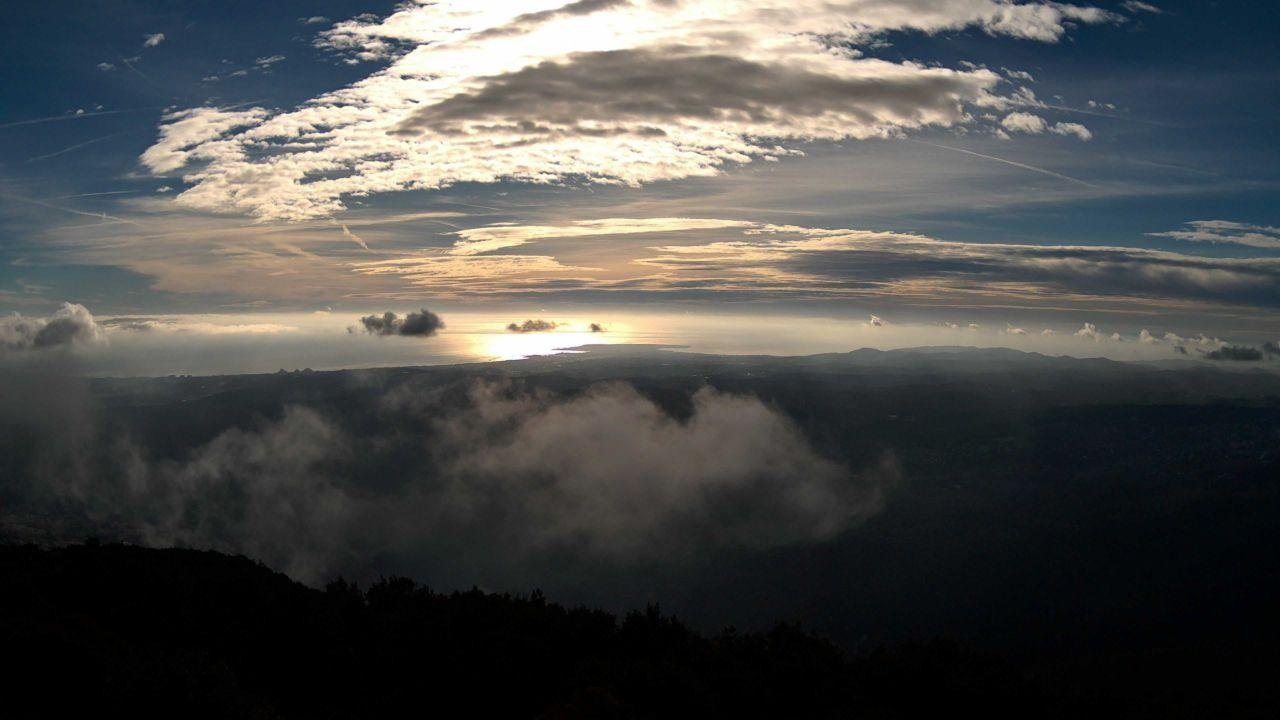
Fire: no
Smoke: yes